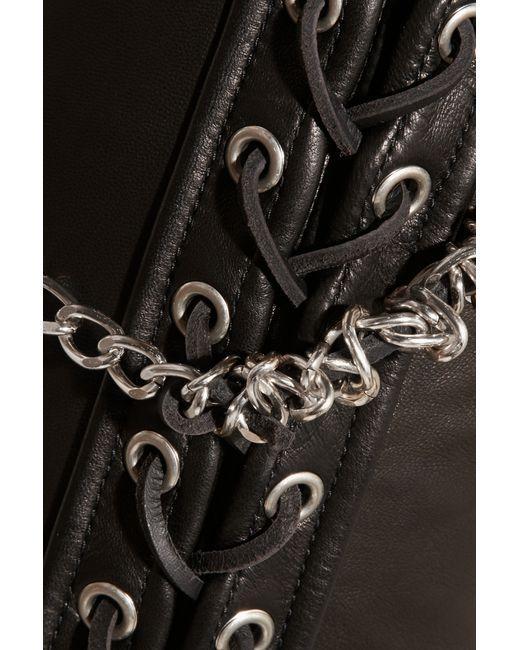
Lederjacke mit Lederschnur und Kette